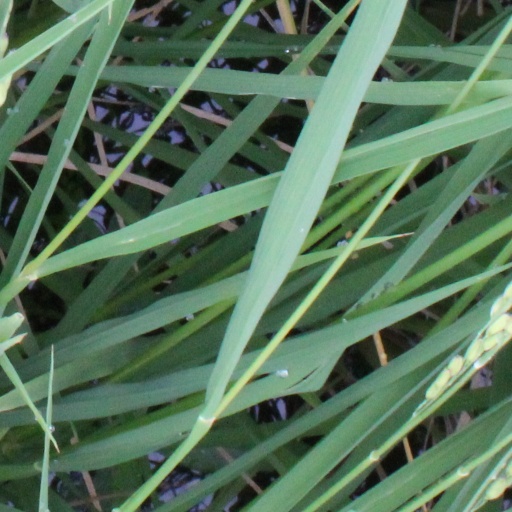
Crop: rice